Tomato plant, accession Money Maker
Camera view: horizontal (90 deg, fisheye); turntable rotation: 180 degrees
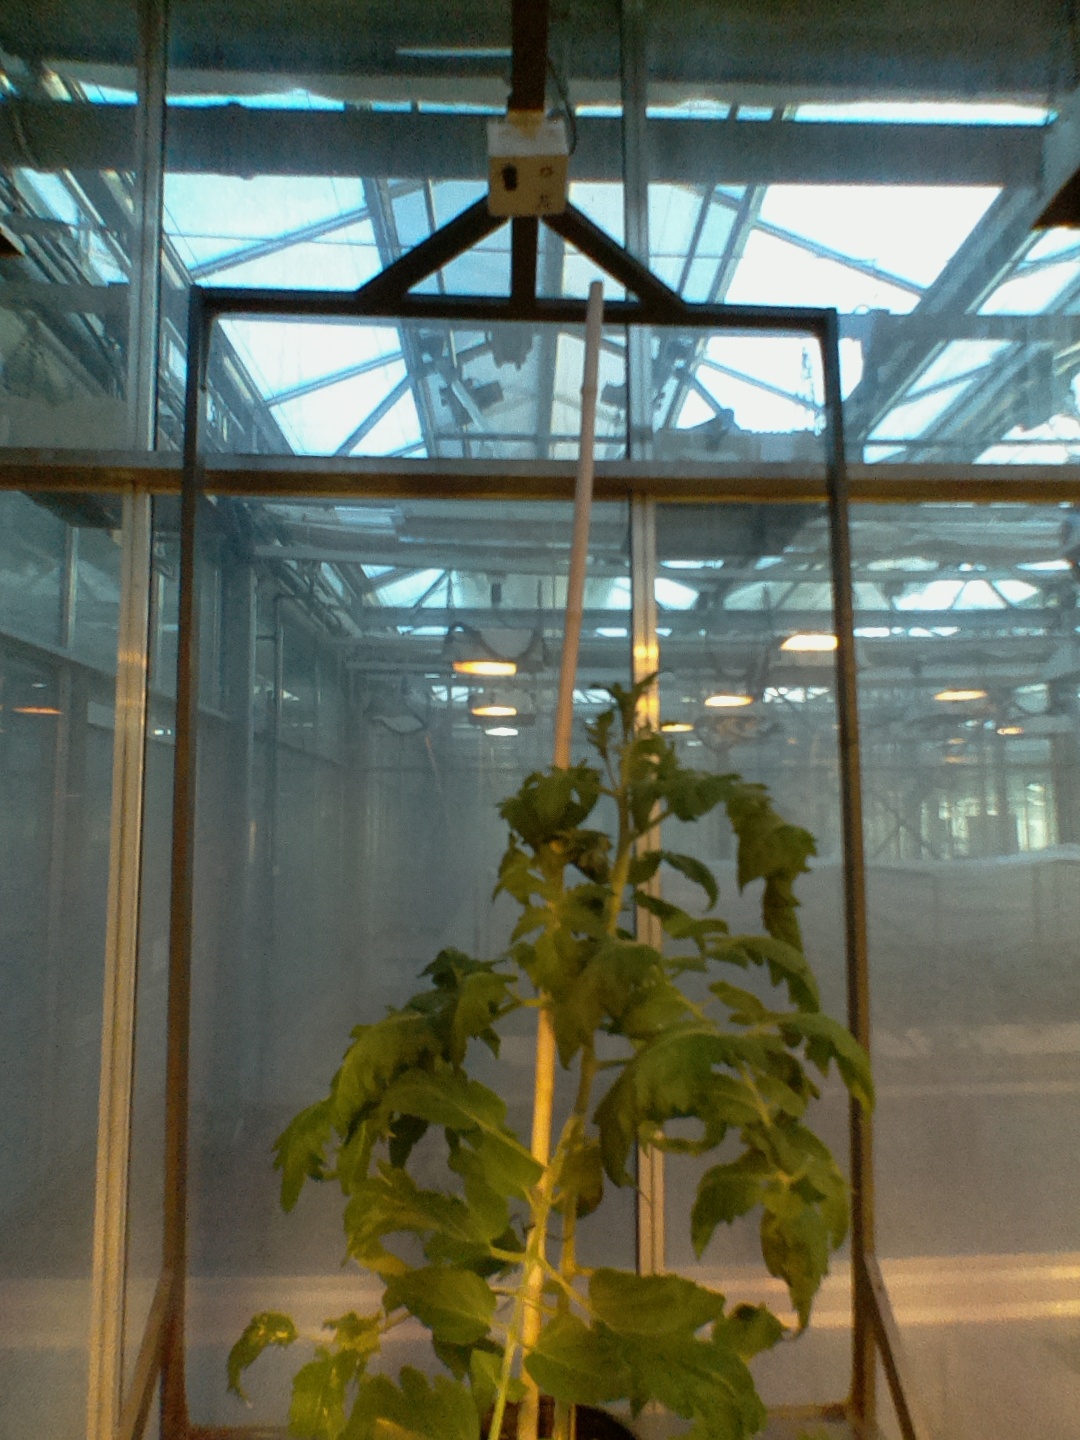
BBCH growth stage 60: First flowers open